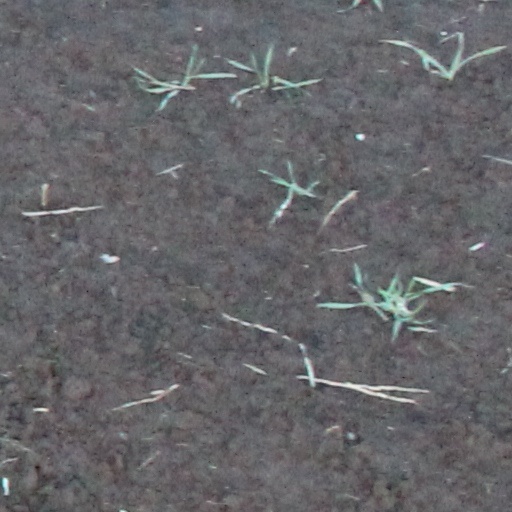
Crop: wheat